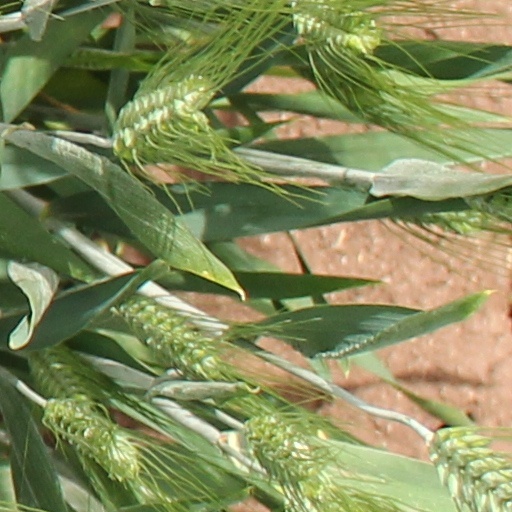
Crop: wheat